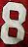
Number: 8